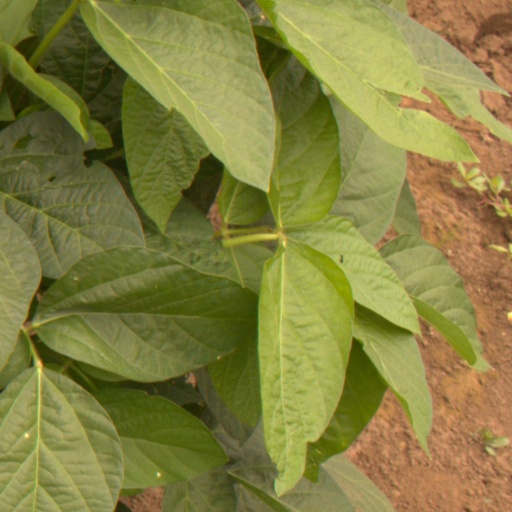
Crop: soybean